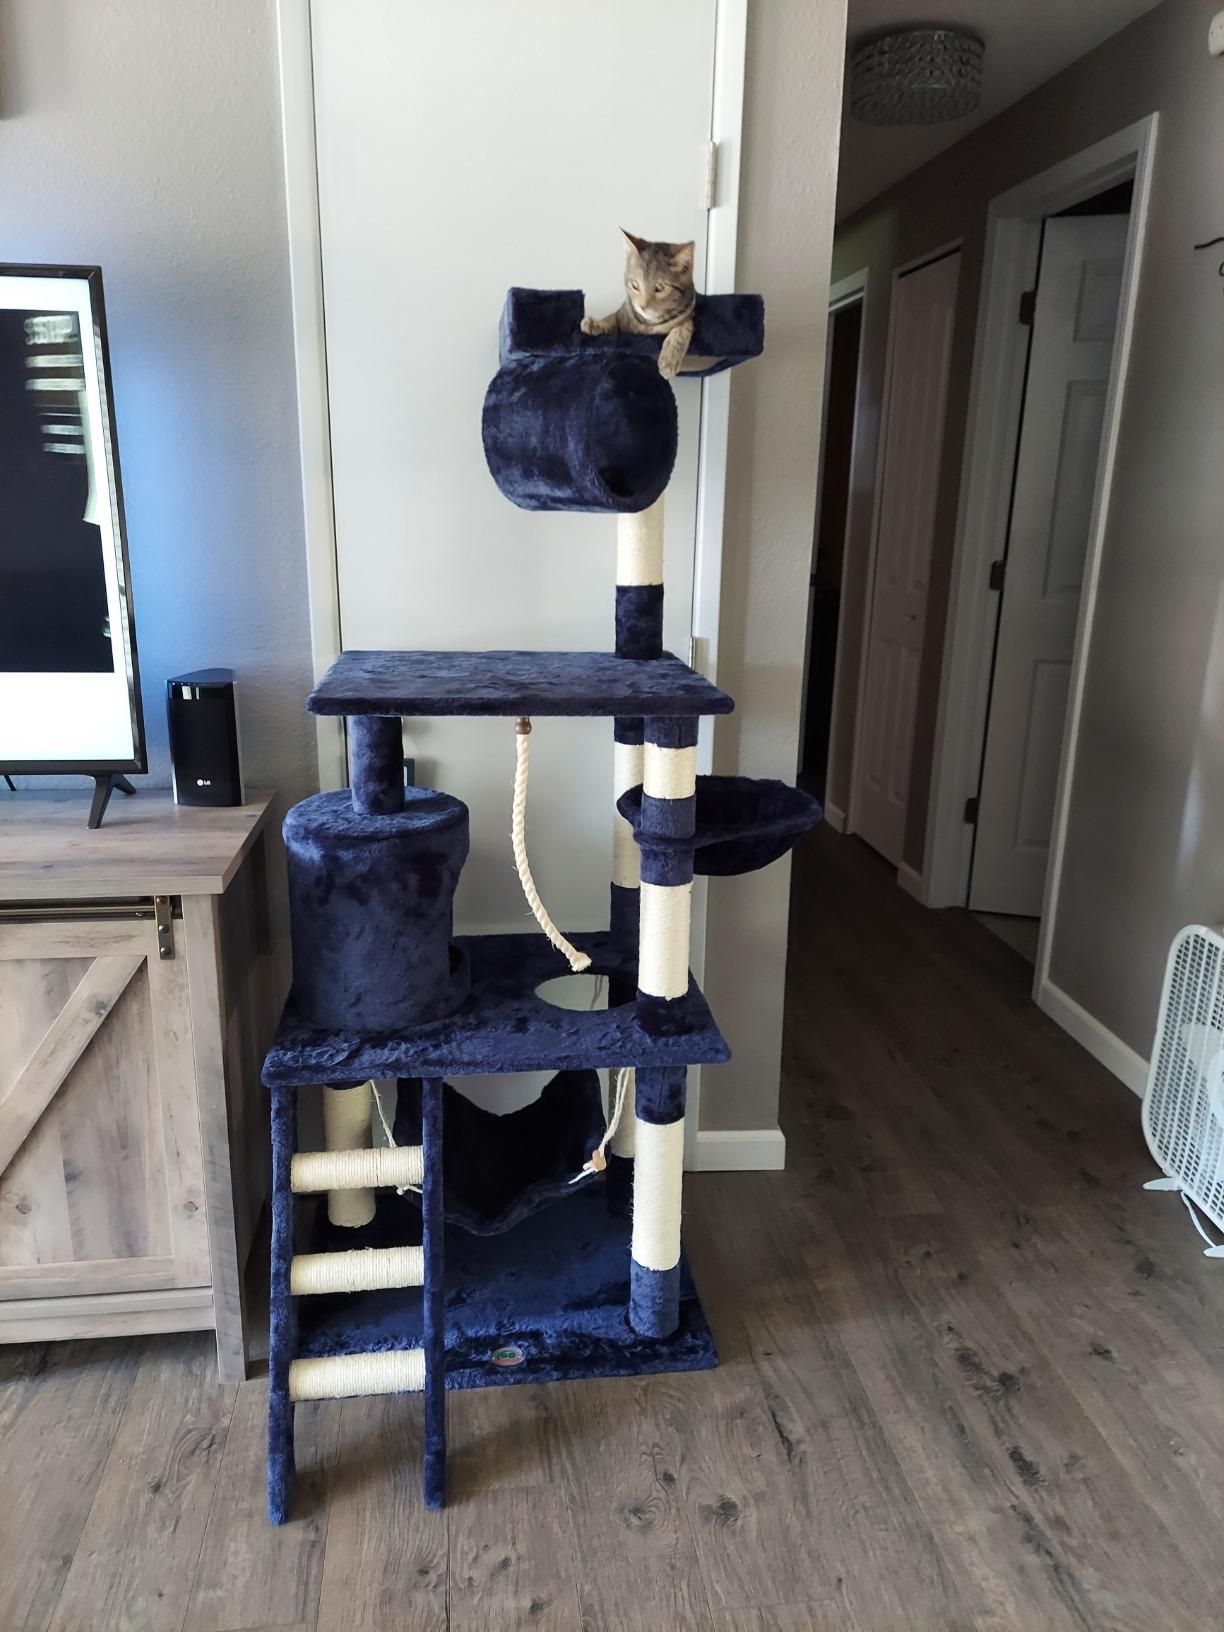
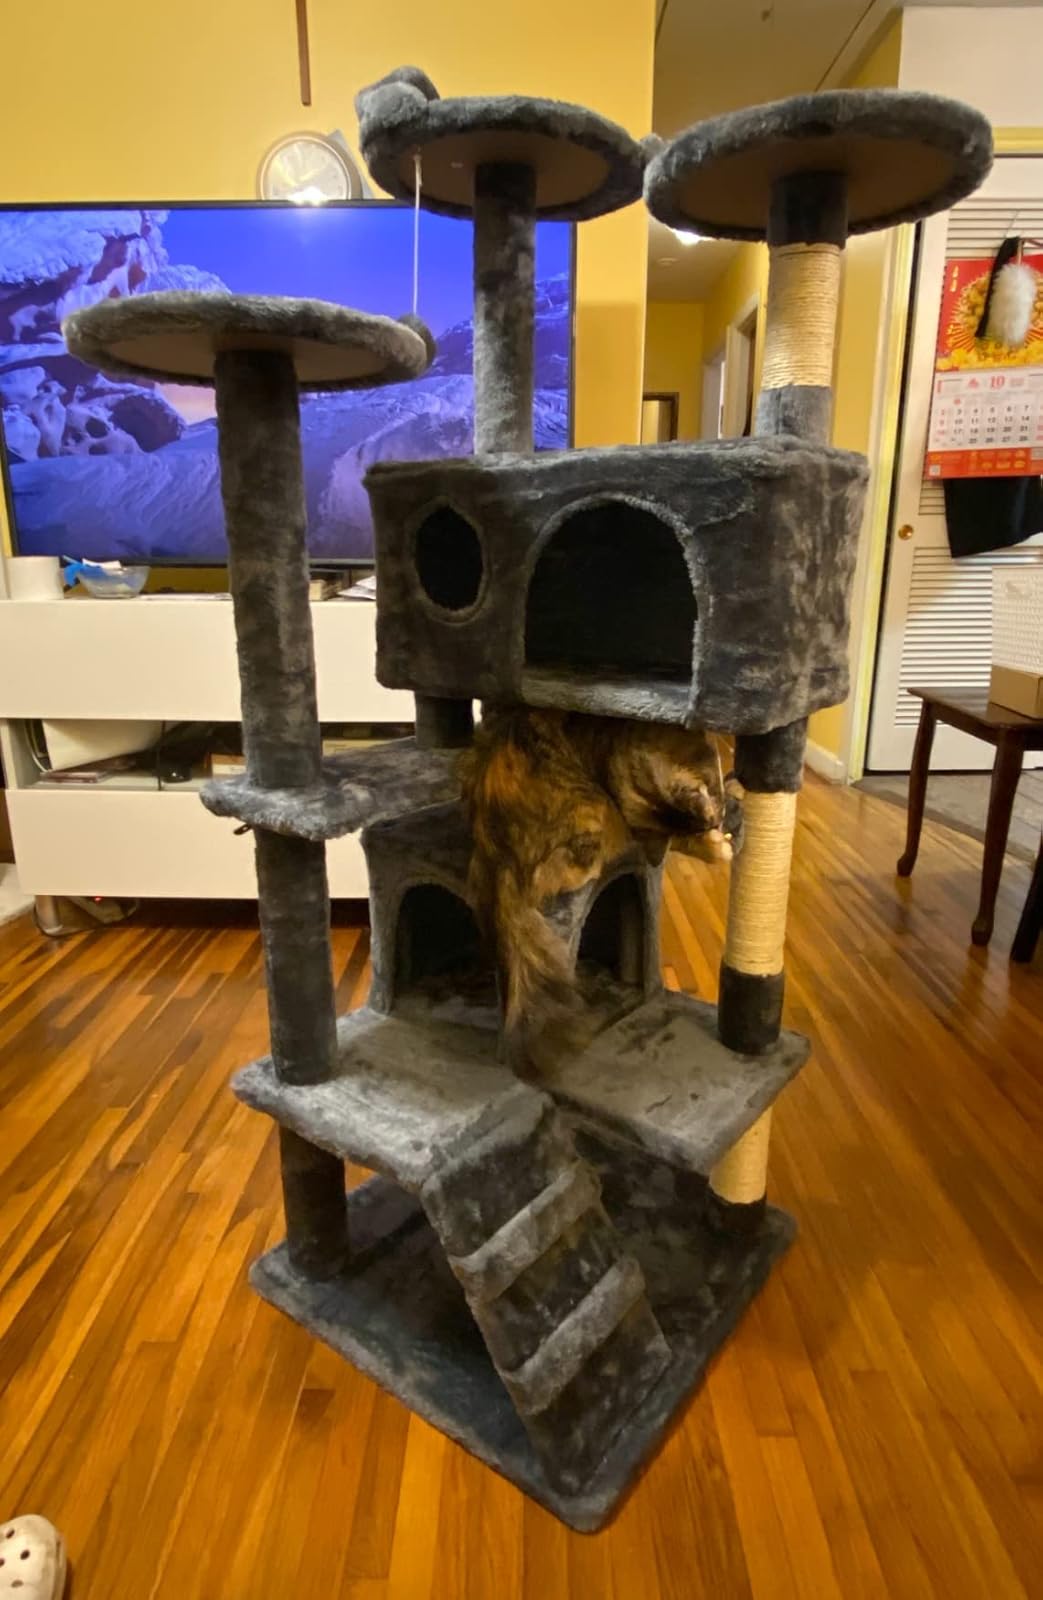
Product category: items_cat tree
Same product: no